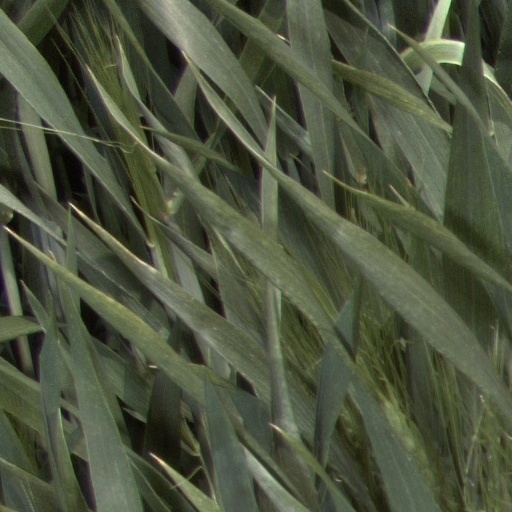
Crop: wheat